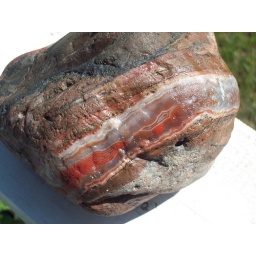
atypical laker found in lake superior with fortification going all around the rock